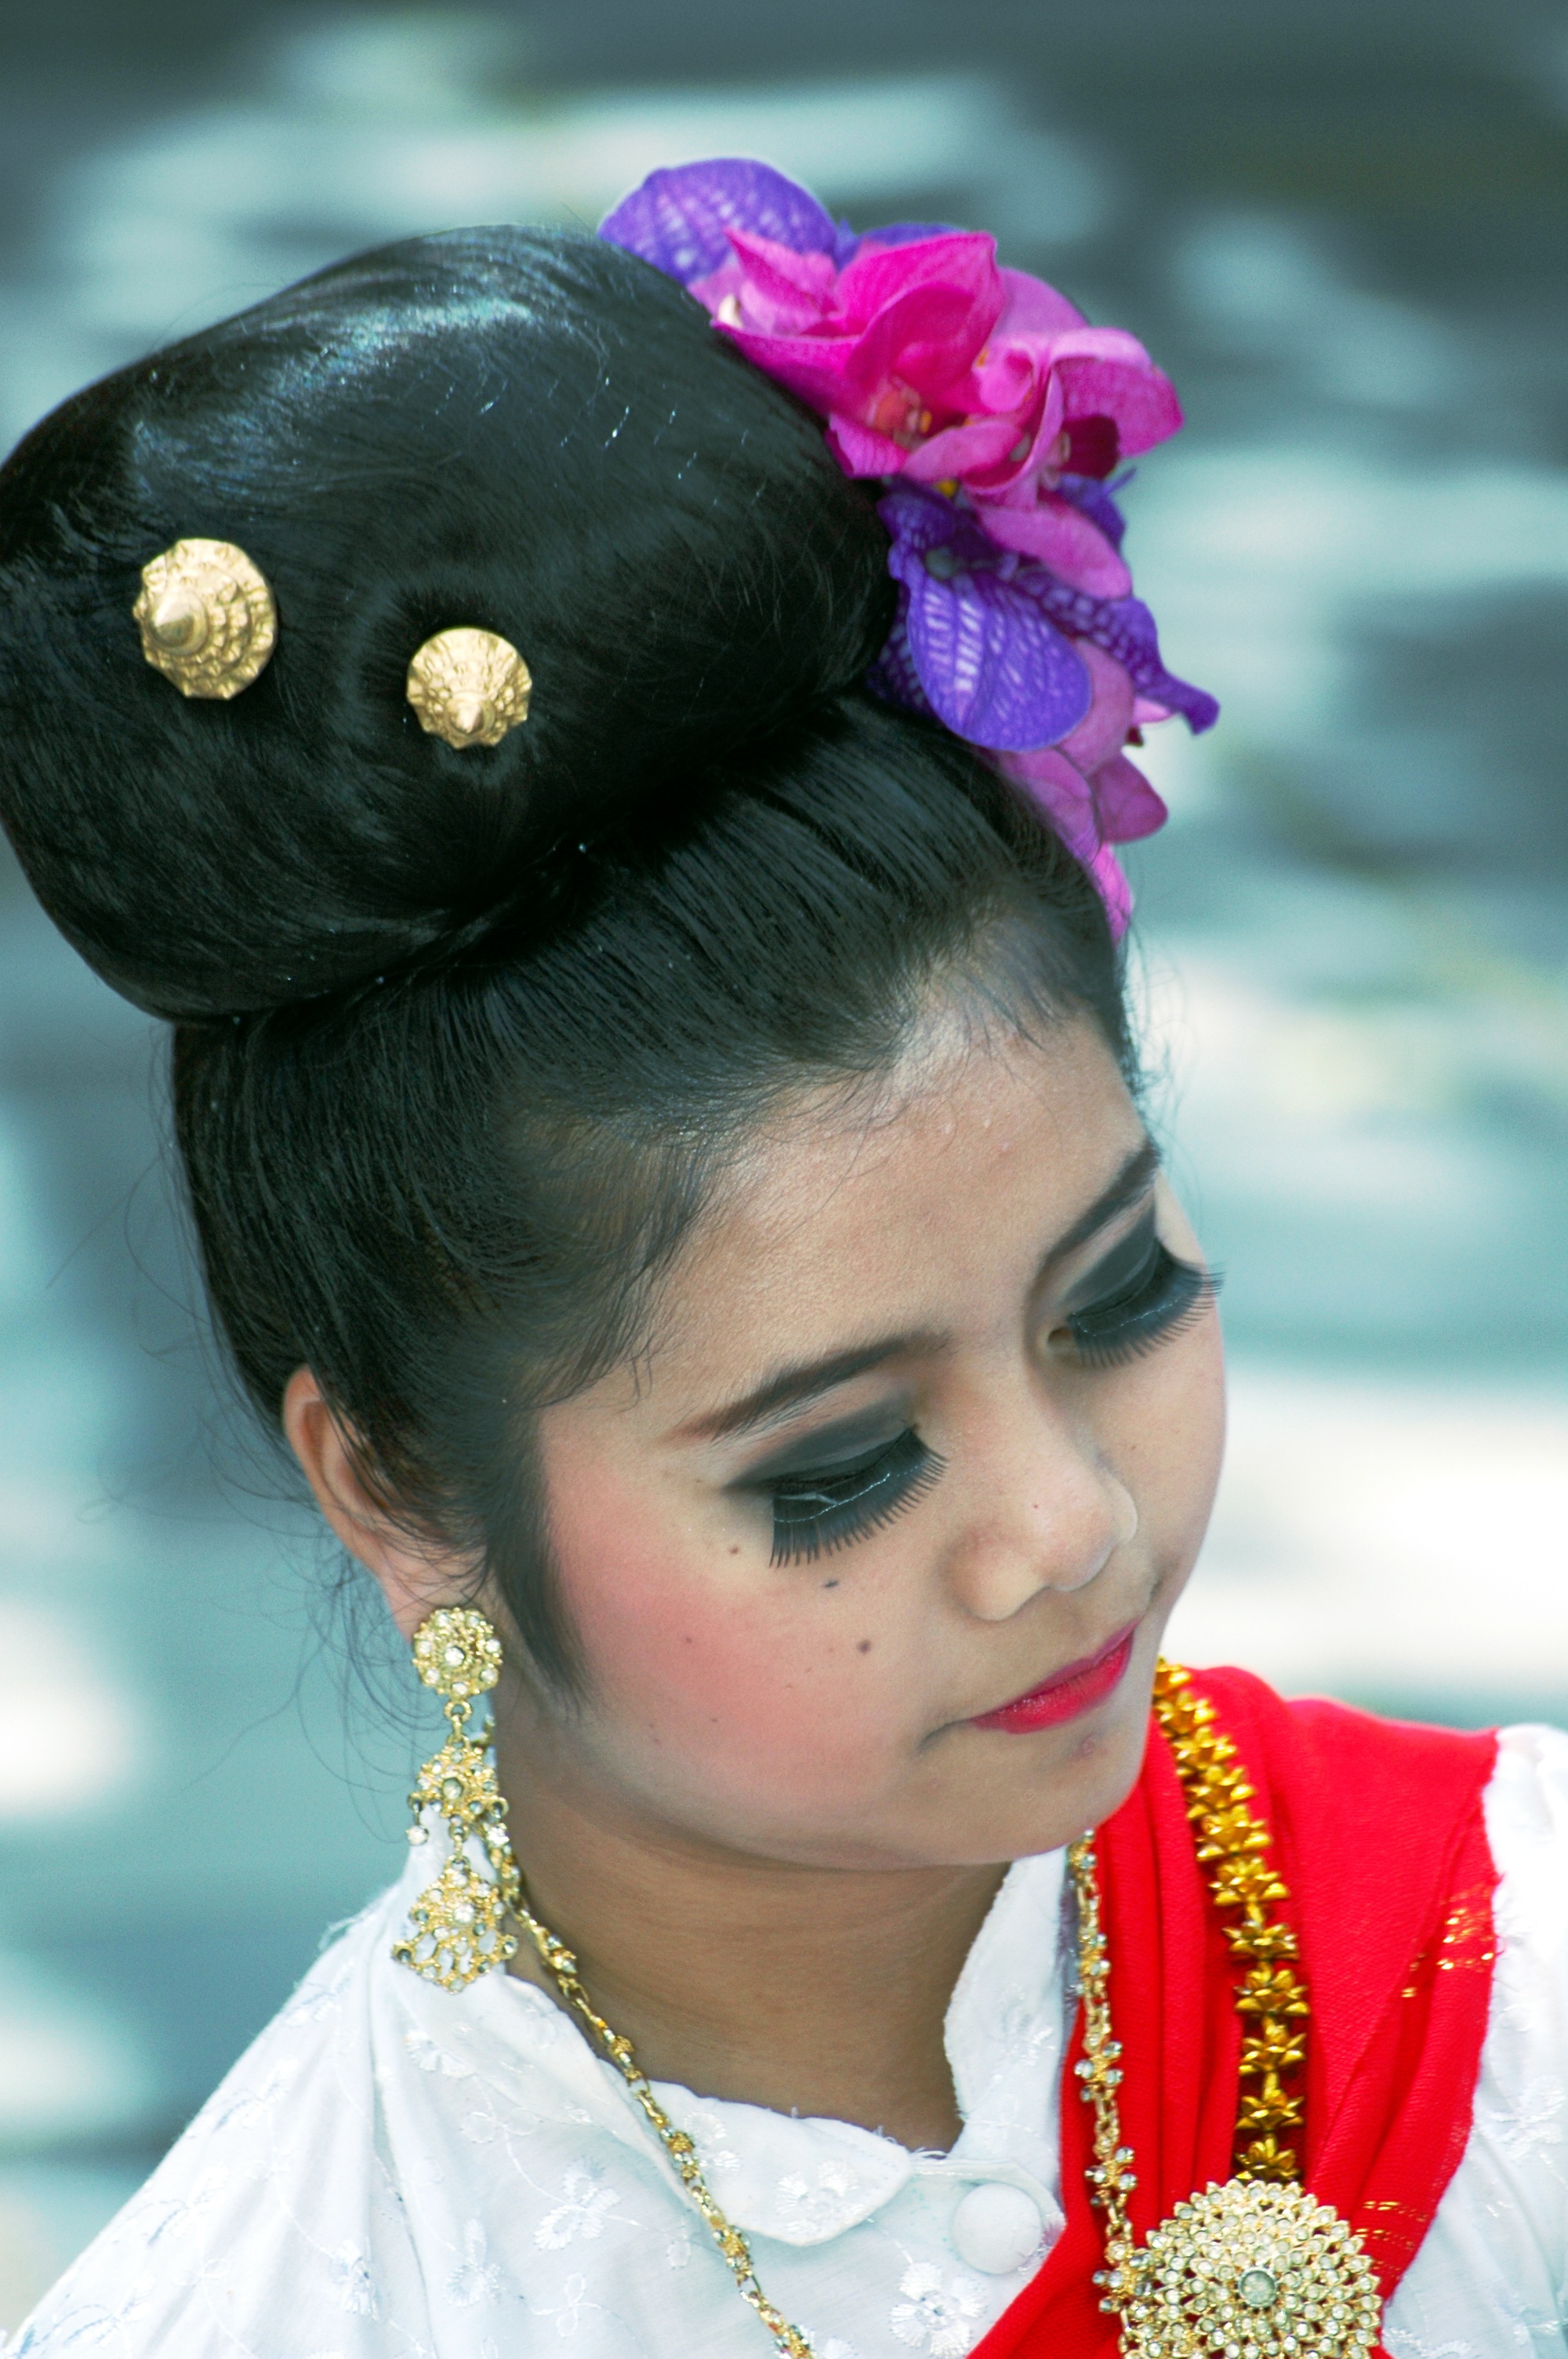
person, girl, woman, flower, dance, reflection, buddhism, religion, clothing, bride, hairstyle, thailand, spiritual, art, meditation, culture, center, tradition, costume, geisha, awareness, enlightenment, thoughtfulness, transcendence